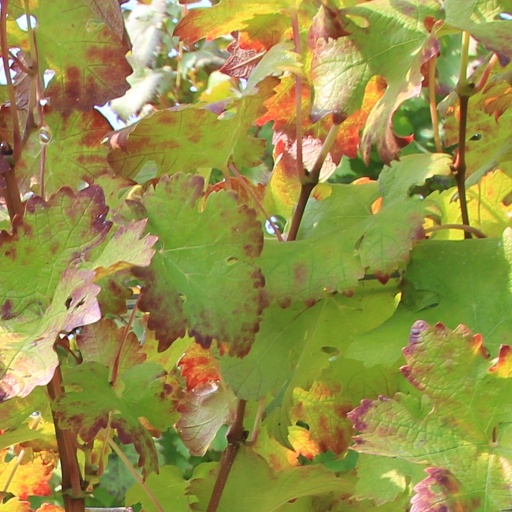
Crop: grape